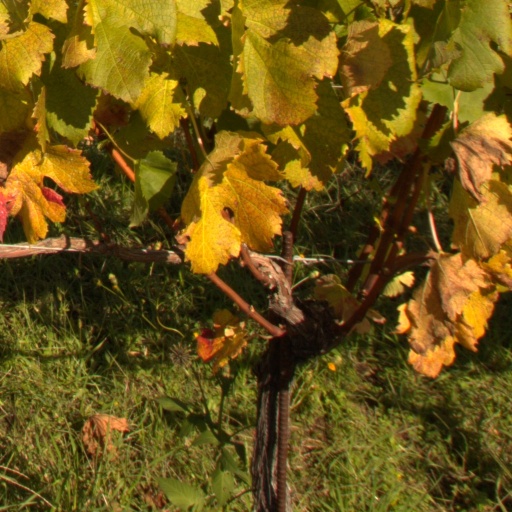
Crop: grape